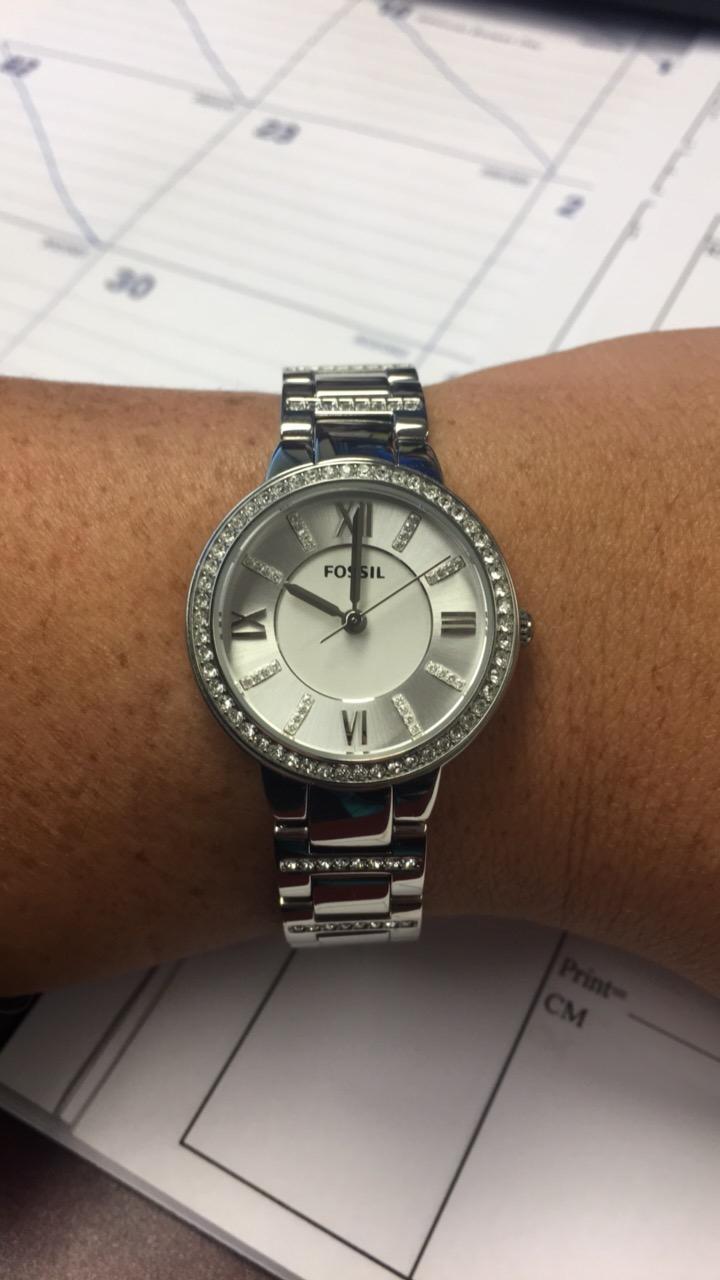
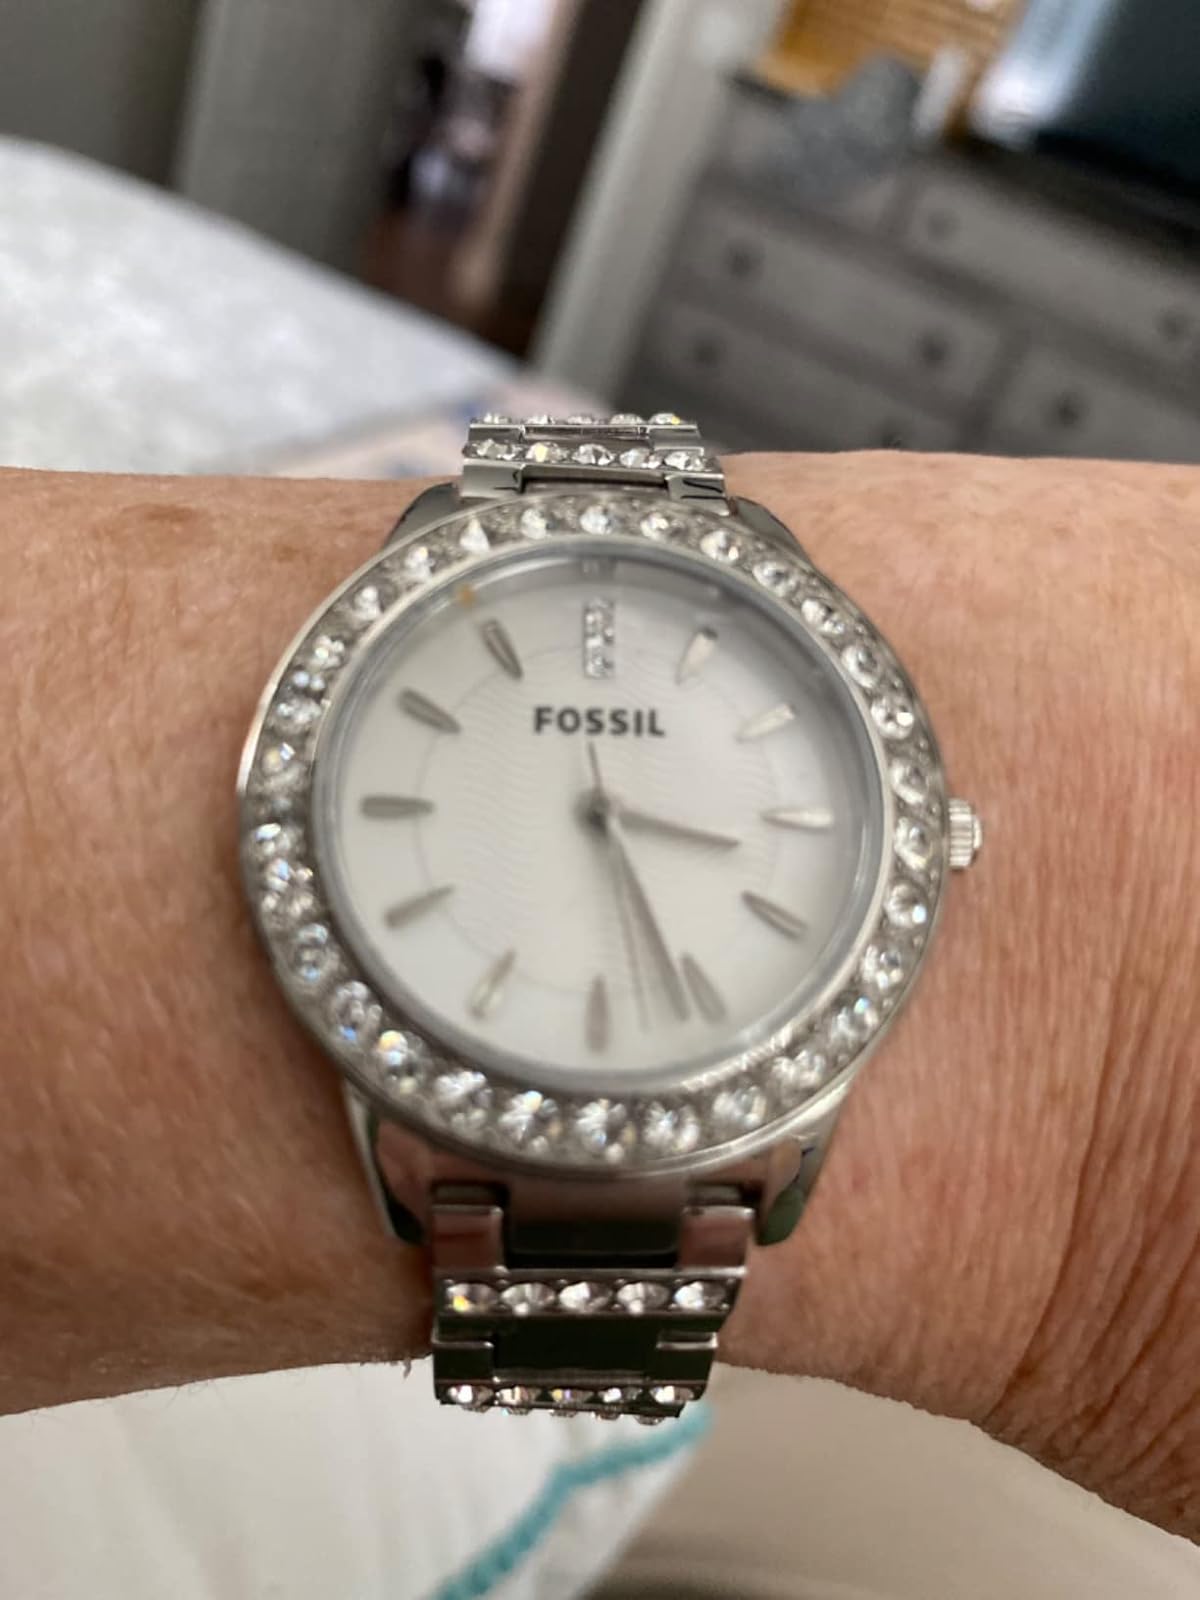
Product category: accessories_watch
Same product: no